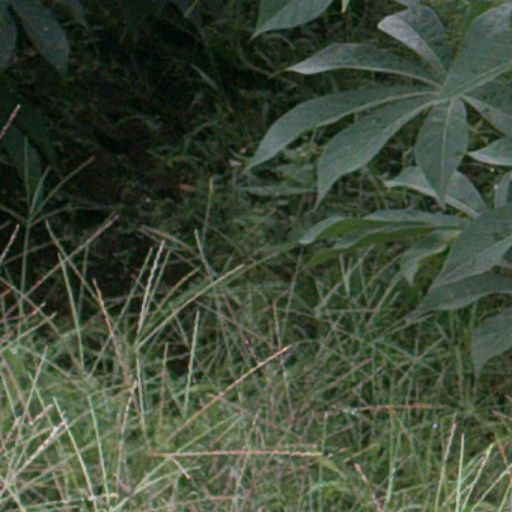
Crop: cassava